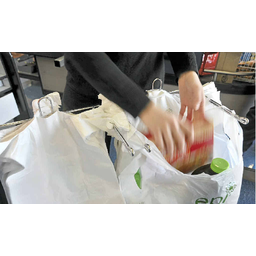
Label: plastic